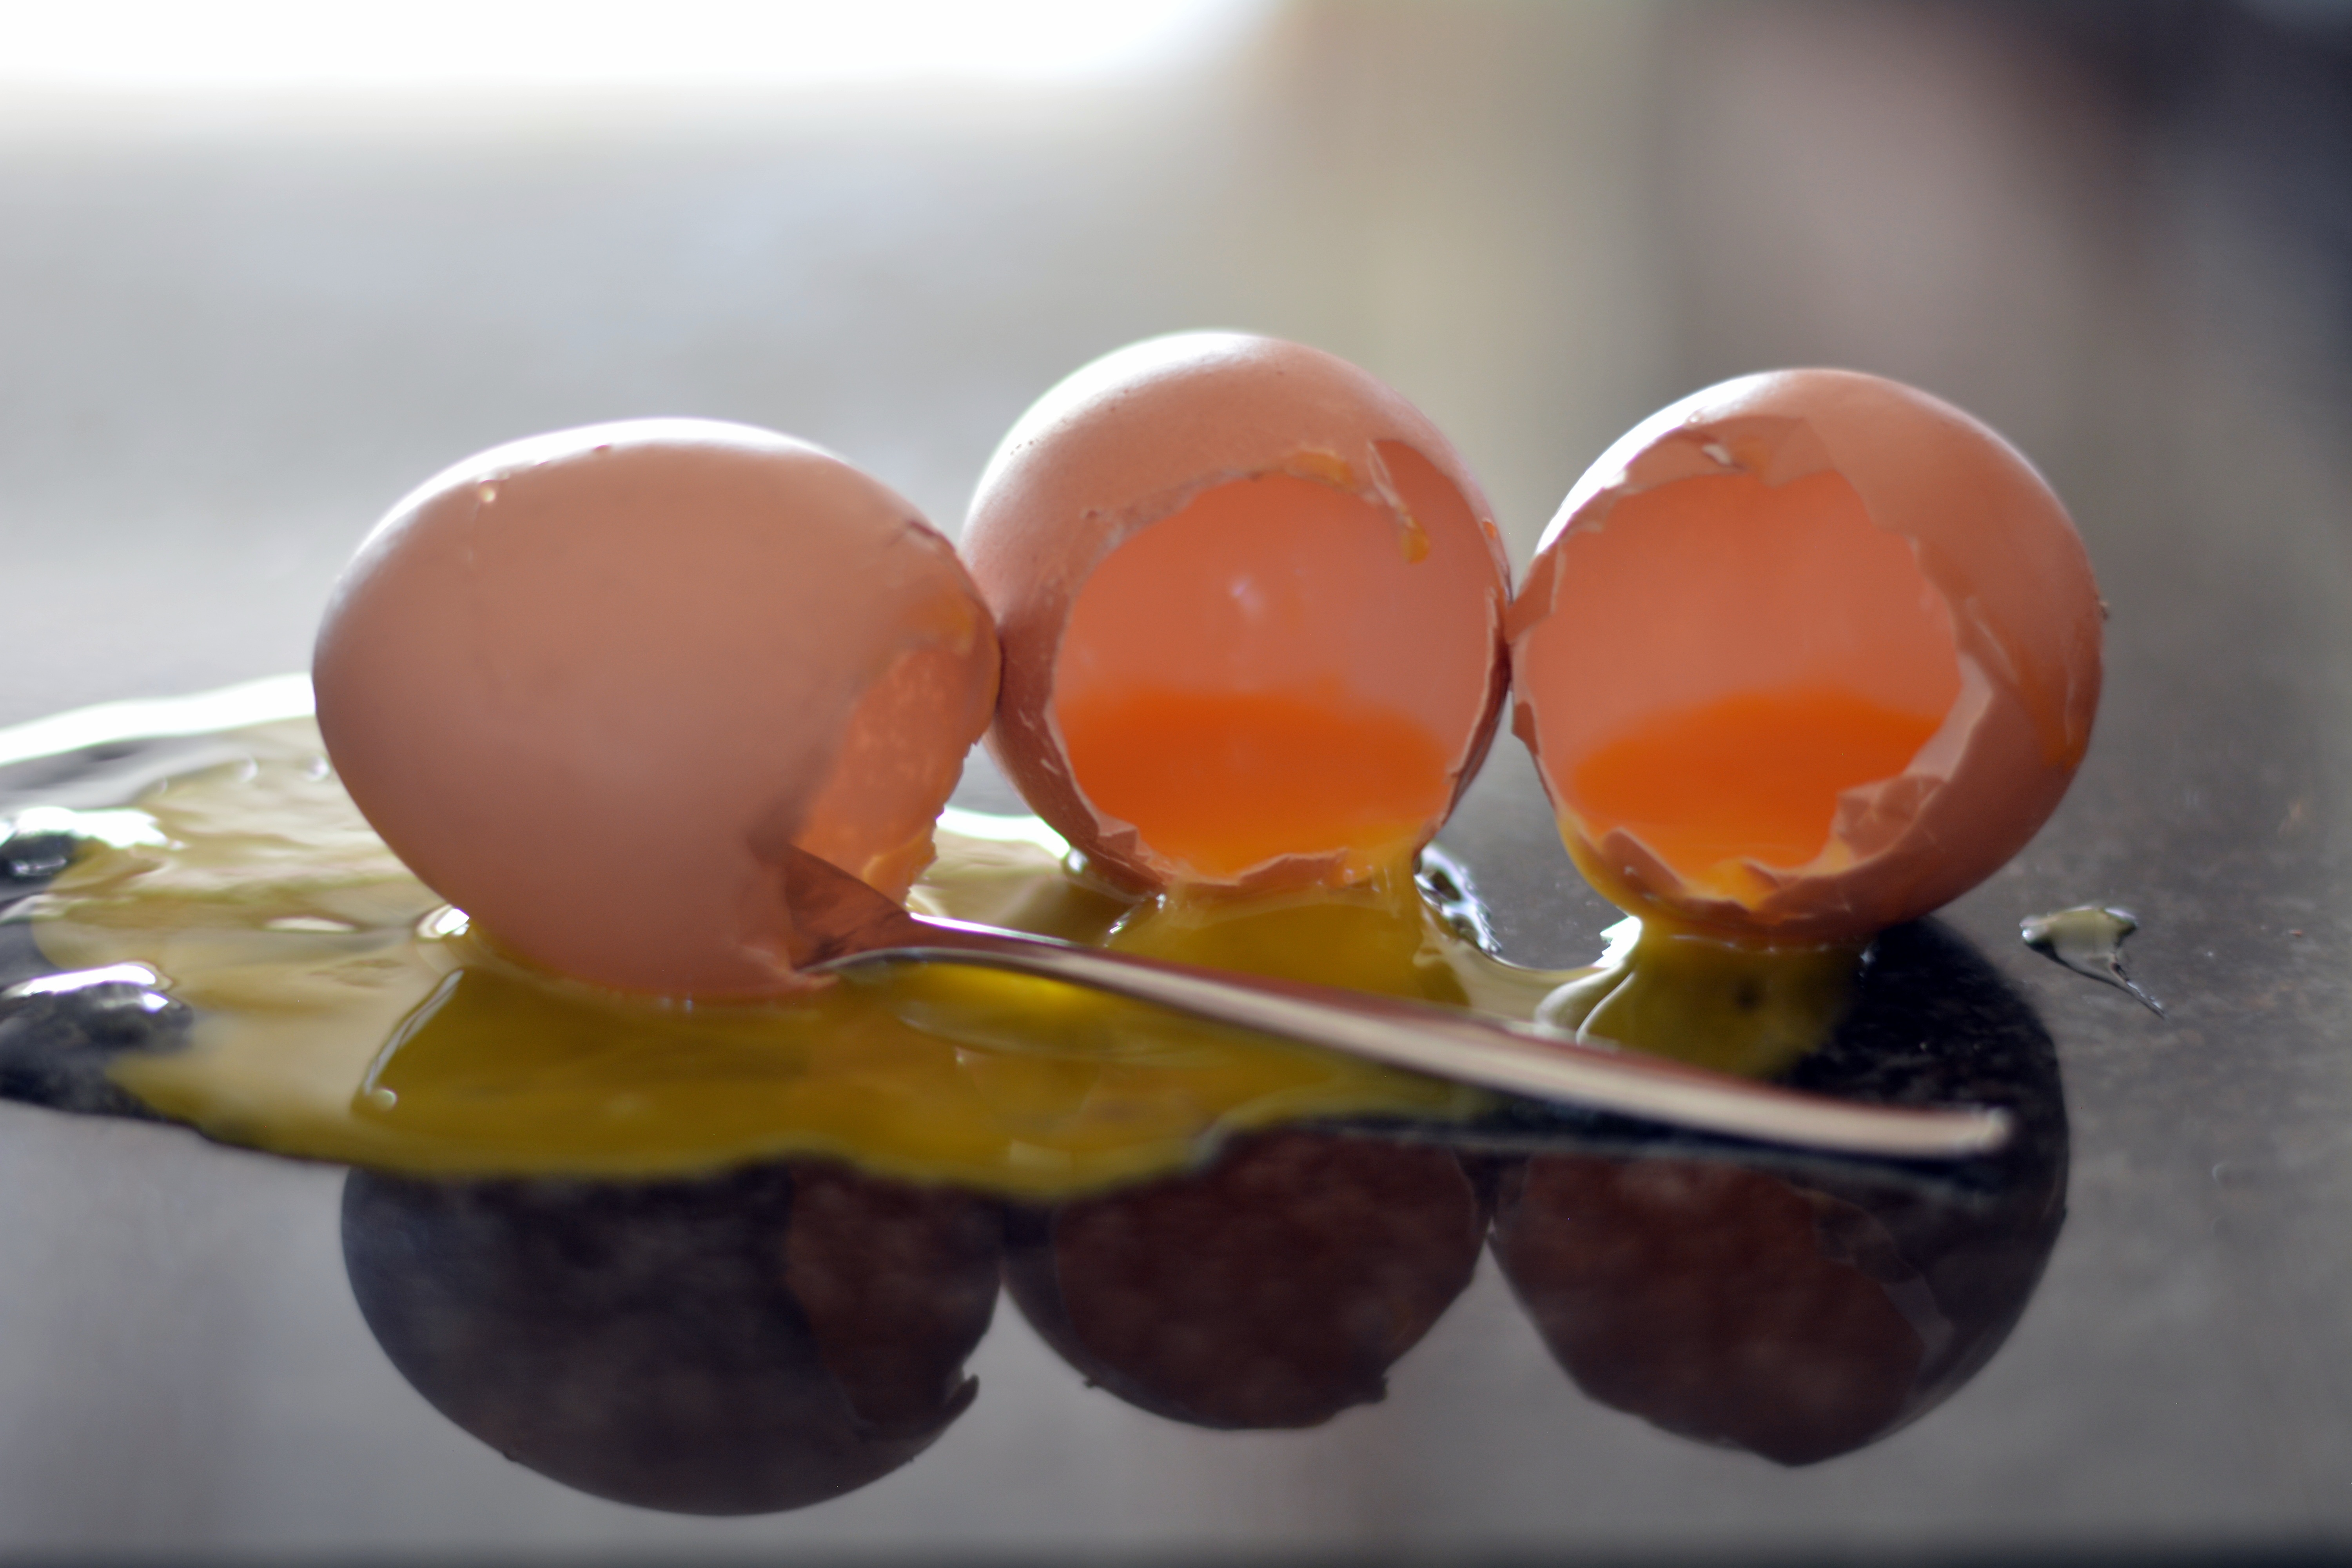
fruit, flower, food, produce, egg, close up, eggs, sweetness, macro photography, empty containers, yellow yolk